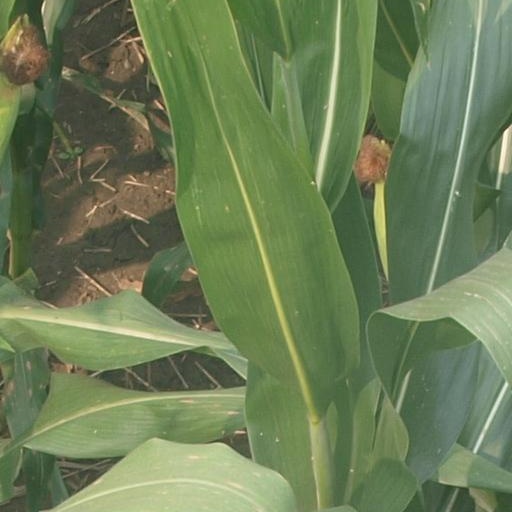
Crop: maize; corn